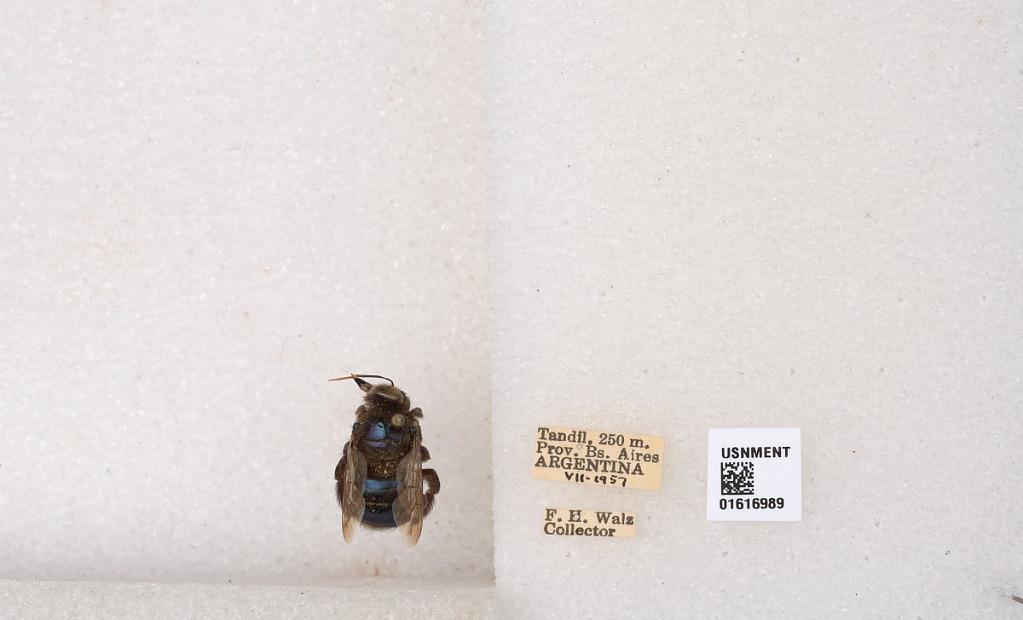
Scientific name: Xylocopa (Schonnherria) splendidula Lepeletier
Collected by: F. Walz
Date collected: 1957-7-1
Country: Argentina
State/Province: Buenos Aires
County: Tandil
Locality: Tandil